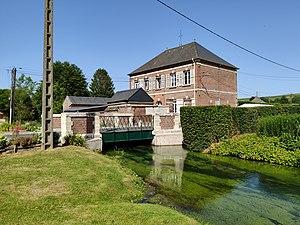
Fontaine-Bonneleau
Fontaine-Bonneleau est une commune française située dans le département de l'Oise, en région Hauts-de-France.